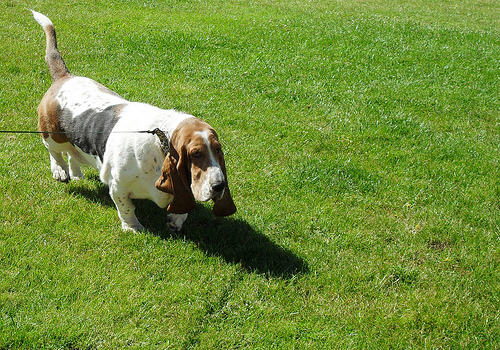
Breed: basset